Death and culture

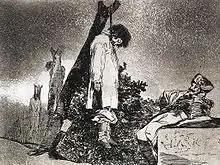
Etching of a hanging by Francisco Goya.

Capital punishment, also known as the death penalty, is the killing of a convicted criminal by the state as punishment for crimes known as "capital crimes" or "capital offences".